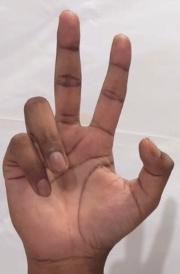
ASL sign: 3